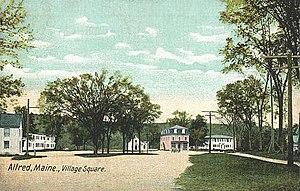
La ville d'Alfred est le siège du comté de York, situé dans l’État du Maine, aux États-Unis. Sa population s’élevait à 3 019 habitants lors du recensement de 2010, estimée à 3 076 habitants en 2014. Elle fait partie de la zone métropolitaine de Portland.